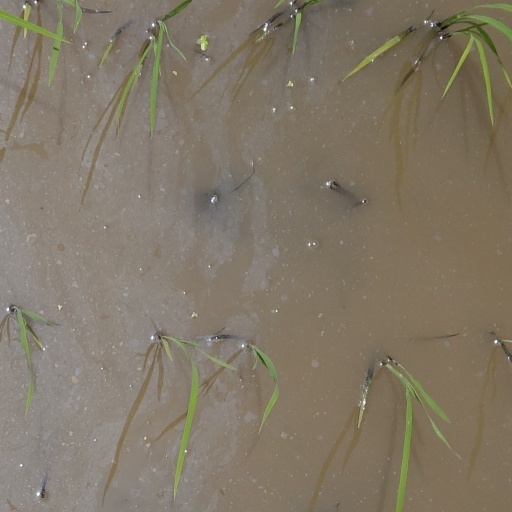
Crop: rice